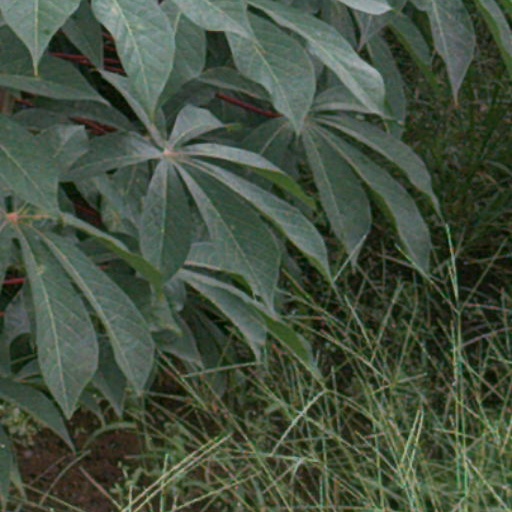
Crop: cassava